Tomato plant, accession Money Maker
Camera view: tilt-top (135 deg); turntable rotation: 180 degrees
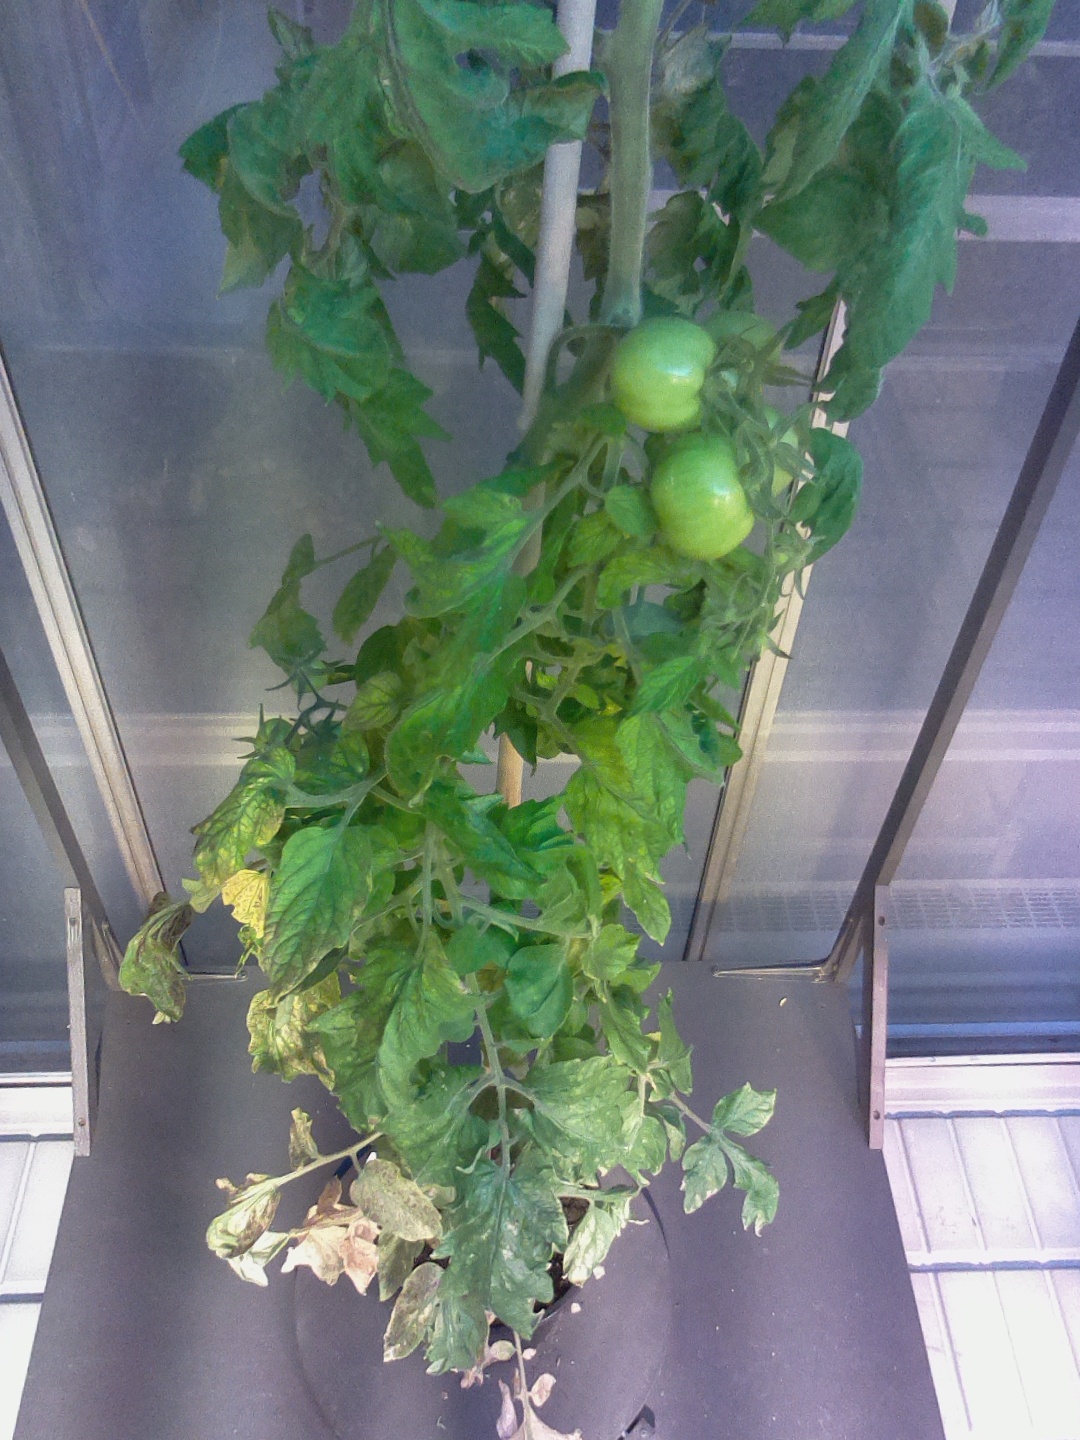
BBCH growth stage 76: 60%-70% of final fruit size